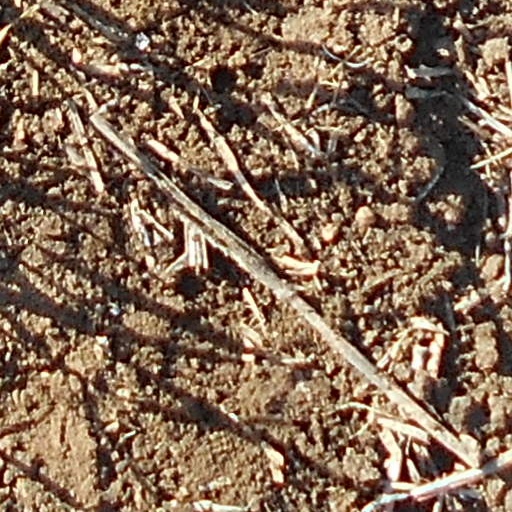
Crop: wheat